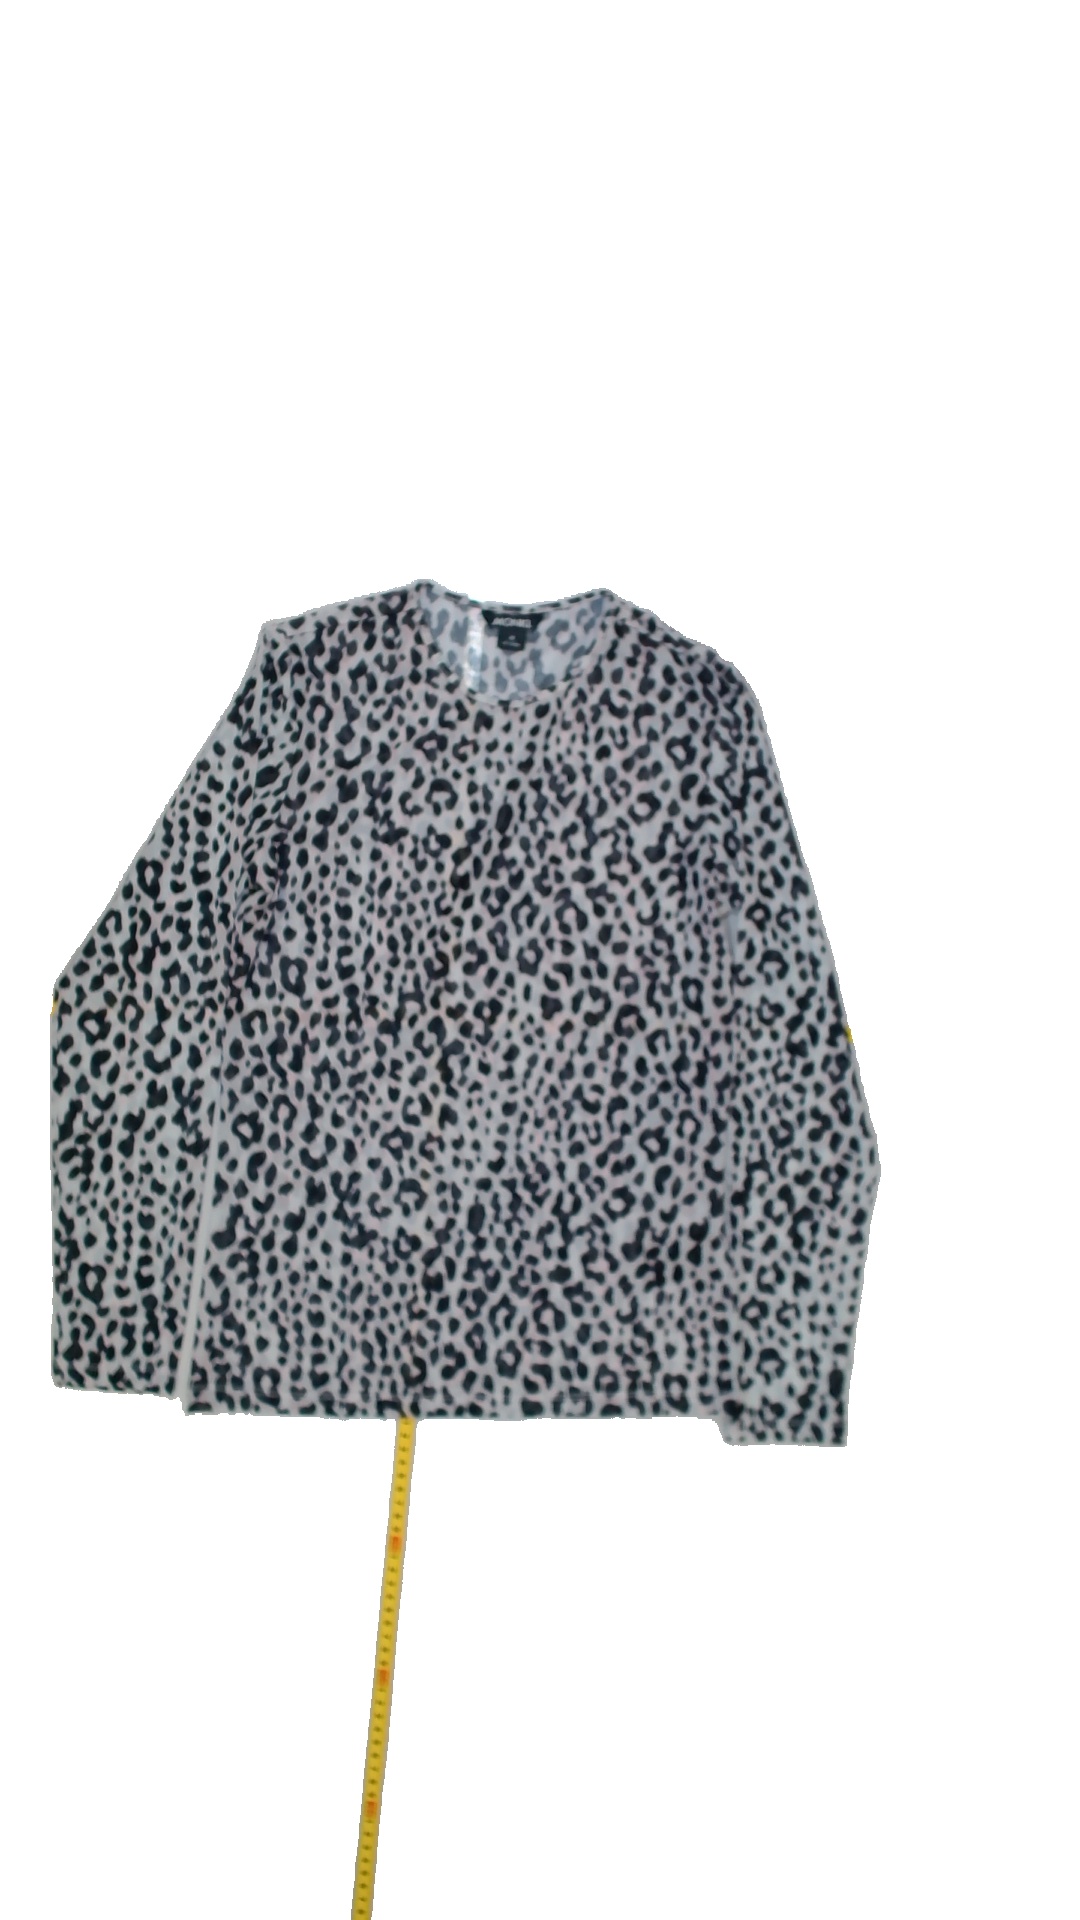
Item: Shirt (Ladies)
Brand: Monki
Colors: Multicolor
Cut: C-collar, Regular
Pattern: Animal print
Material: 100%polyester
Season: All
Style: No trend
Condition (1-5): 5
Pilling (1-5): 5
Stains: No
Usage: Reuse
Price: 50-100